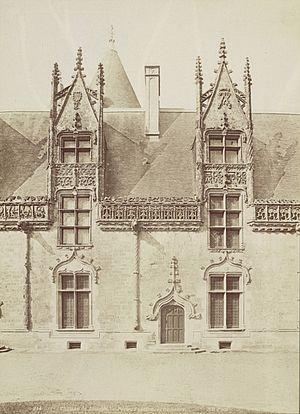
Le château de Josselin est situé à Josselin, commune française du département du Morbihan en Bretagne.